History of parks and gardens of Paris

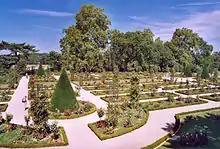
The rose garden of Bagatelle

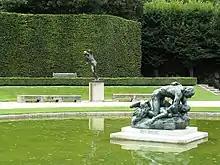
The gardens of the Musée Rodin, a modern reinterpretation of an 18th-century formal residential garden

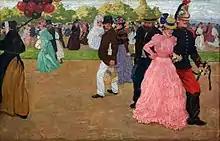
"Sunday Stroll in the Bois de Boulogne", by Henri Evenepoel (1890s)

The Parc de Bagatelle was created by the Count of Artois, the future King Charles X of France, on a section of the Bois de Boulogne that he had purchased in 1777. He made a wager with his sister-in-law, Marie Antoinette, that he could build a château where she could be entertained in less than three months. Construction of the little château began on 21 September and was finished on 26 November. The chateau was the work of the architect François-Joseph Bélanger, while the garden was made by the Scottish landscape designer Thomas Blaikie. The garden was built at the same time as the Parc Monceau, and, like that garden, it was filled with "fabriques" and follies, including a hill made of rocks crowned by a "Pavilion of Philosophers" that was half-Gothic and half-Chinese; an obelisk, a bridge surmounted by a pagoda, Gothic ruins, a tatar tent and a spiral labyrinth. All the follies gradually disappeared, and the park became a more traditional English garden. The pavilion on top of the pile of rocks was replaced by a more traditional structure. During the Second Empire, the Pavilion of Eugénie in the rose garden was added, in honor of the frequent visits to the garden of the Empress of Napoleon III.